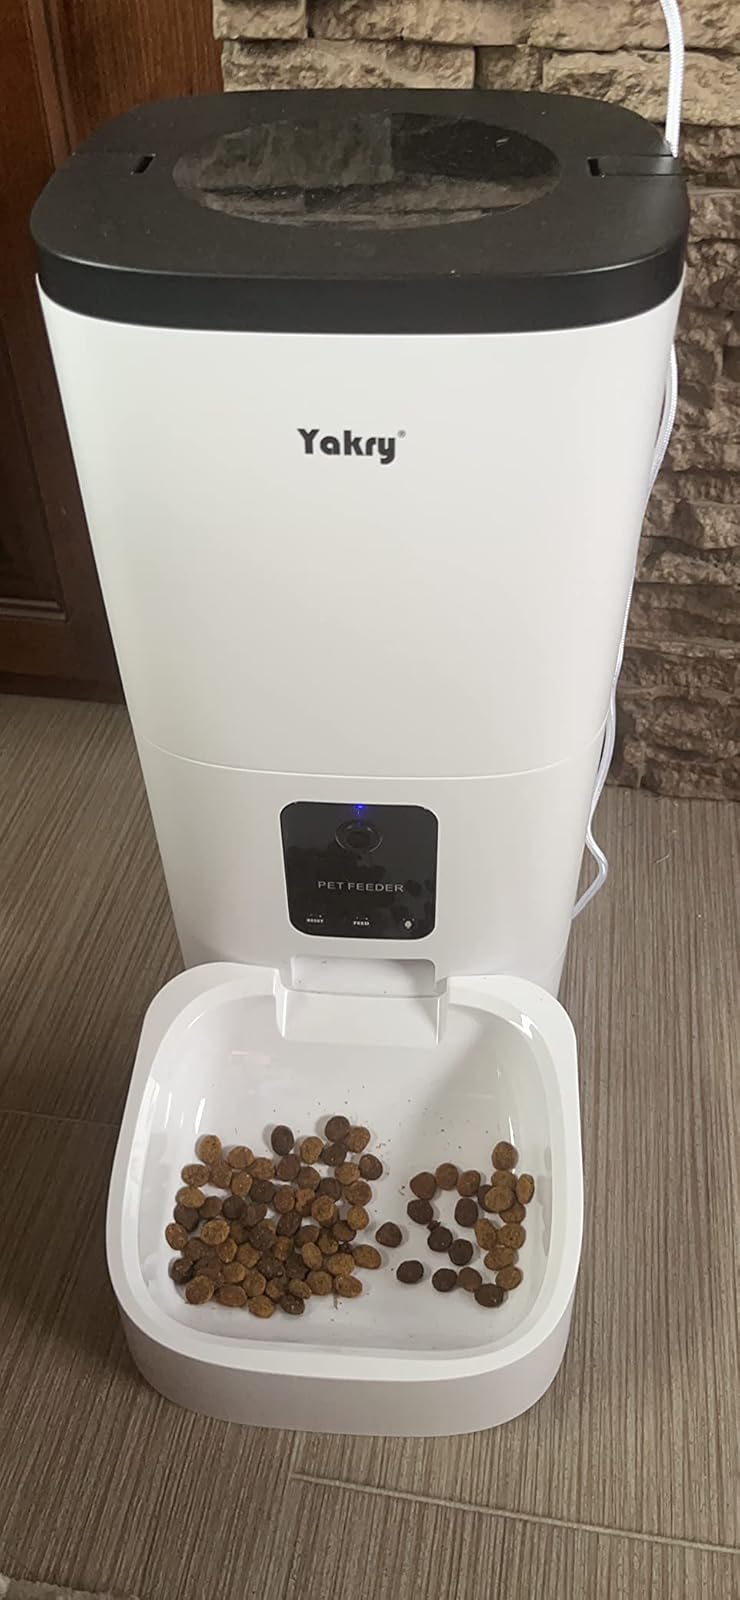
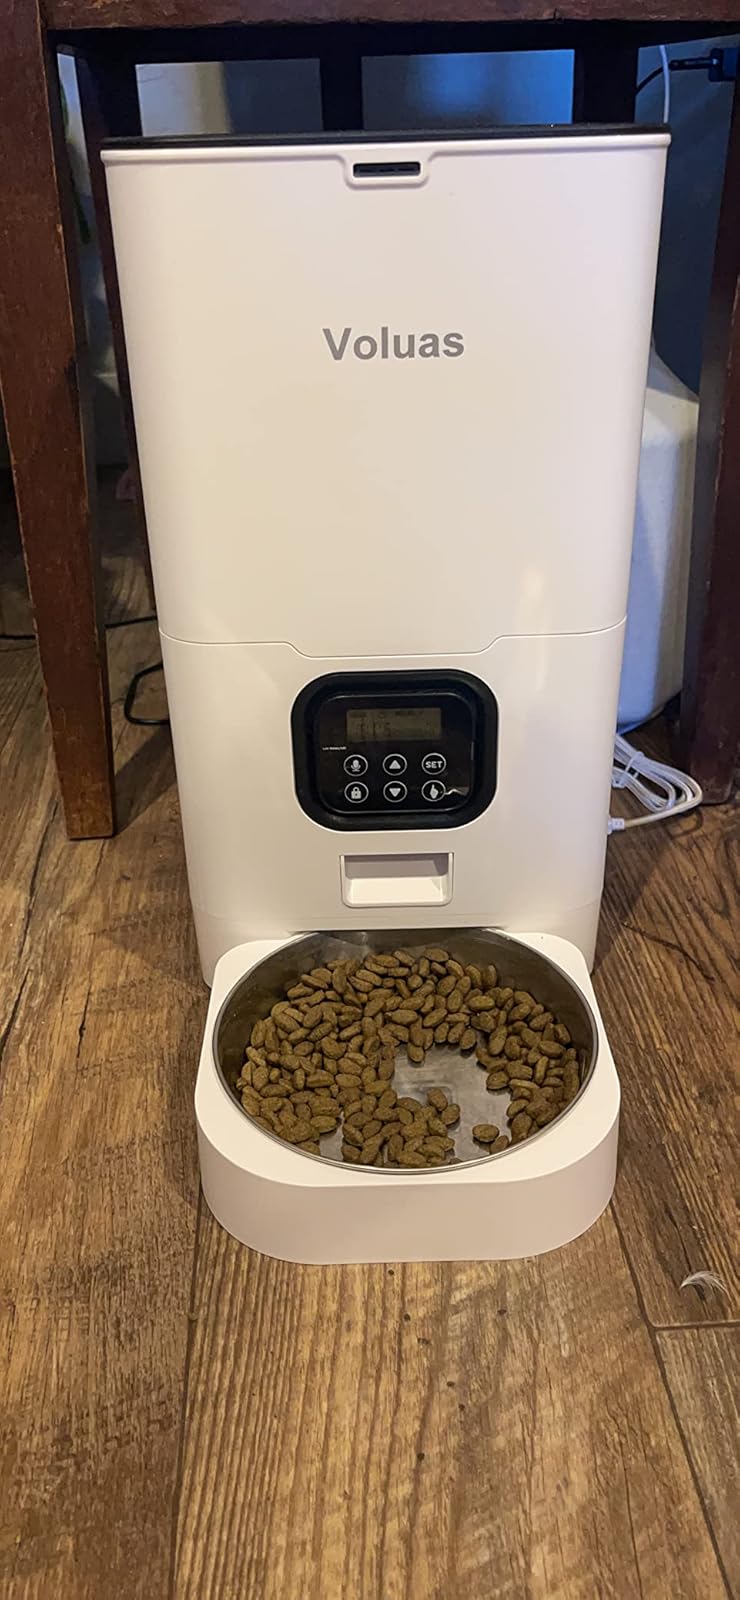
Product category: items_feeder
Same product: no